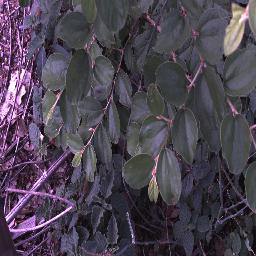
Label: chinee_apple